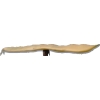
Label: bean_pod